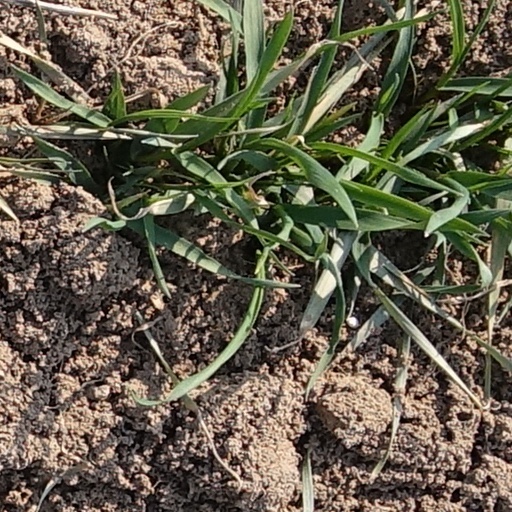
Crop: wheat